Borden, Western Australia

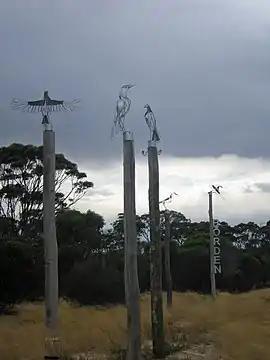
Welcome to Borden

Borden is a small town and locality in the Shire of Gnowangerup, Great Southern region of Western Australia. The town is located south east of the state capital, Perth Western Australia, and north of Albany on Chester Pass Road. At the 2006 census, Borden and the surrounding area had a population of 164.